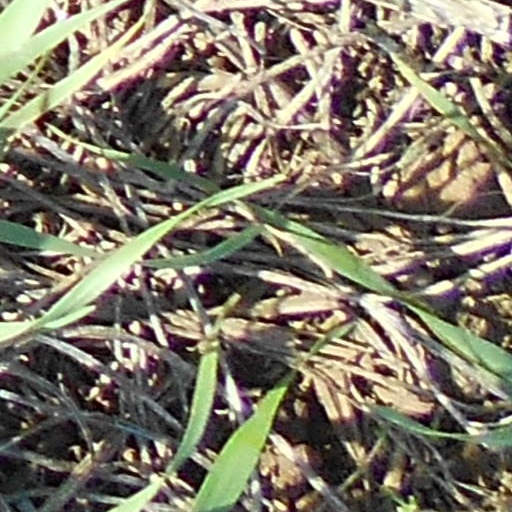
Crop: wheat